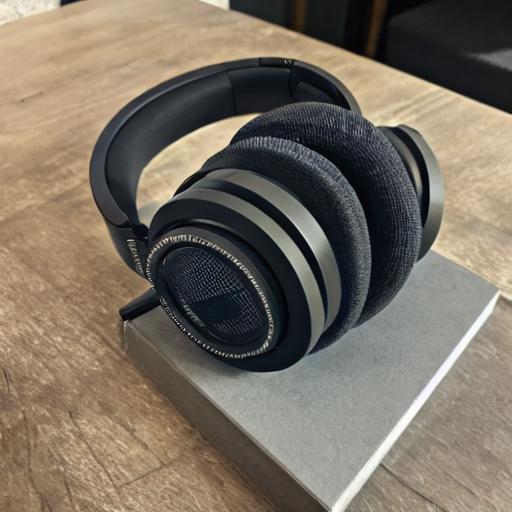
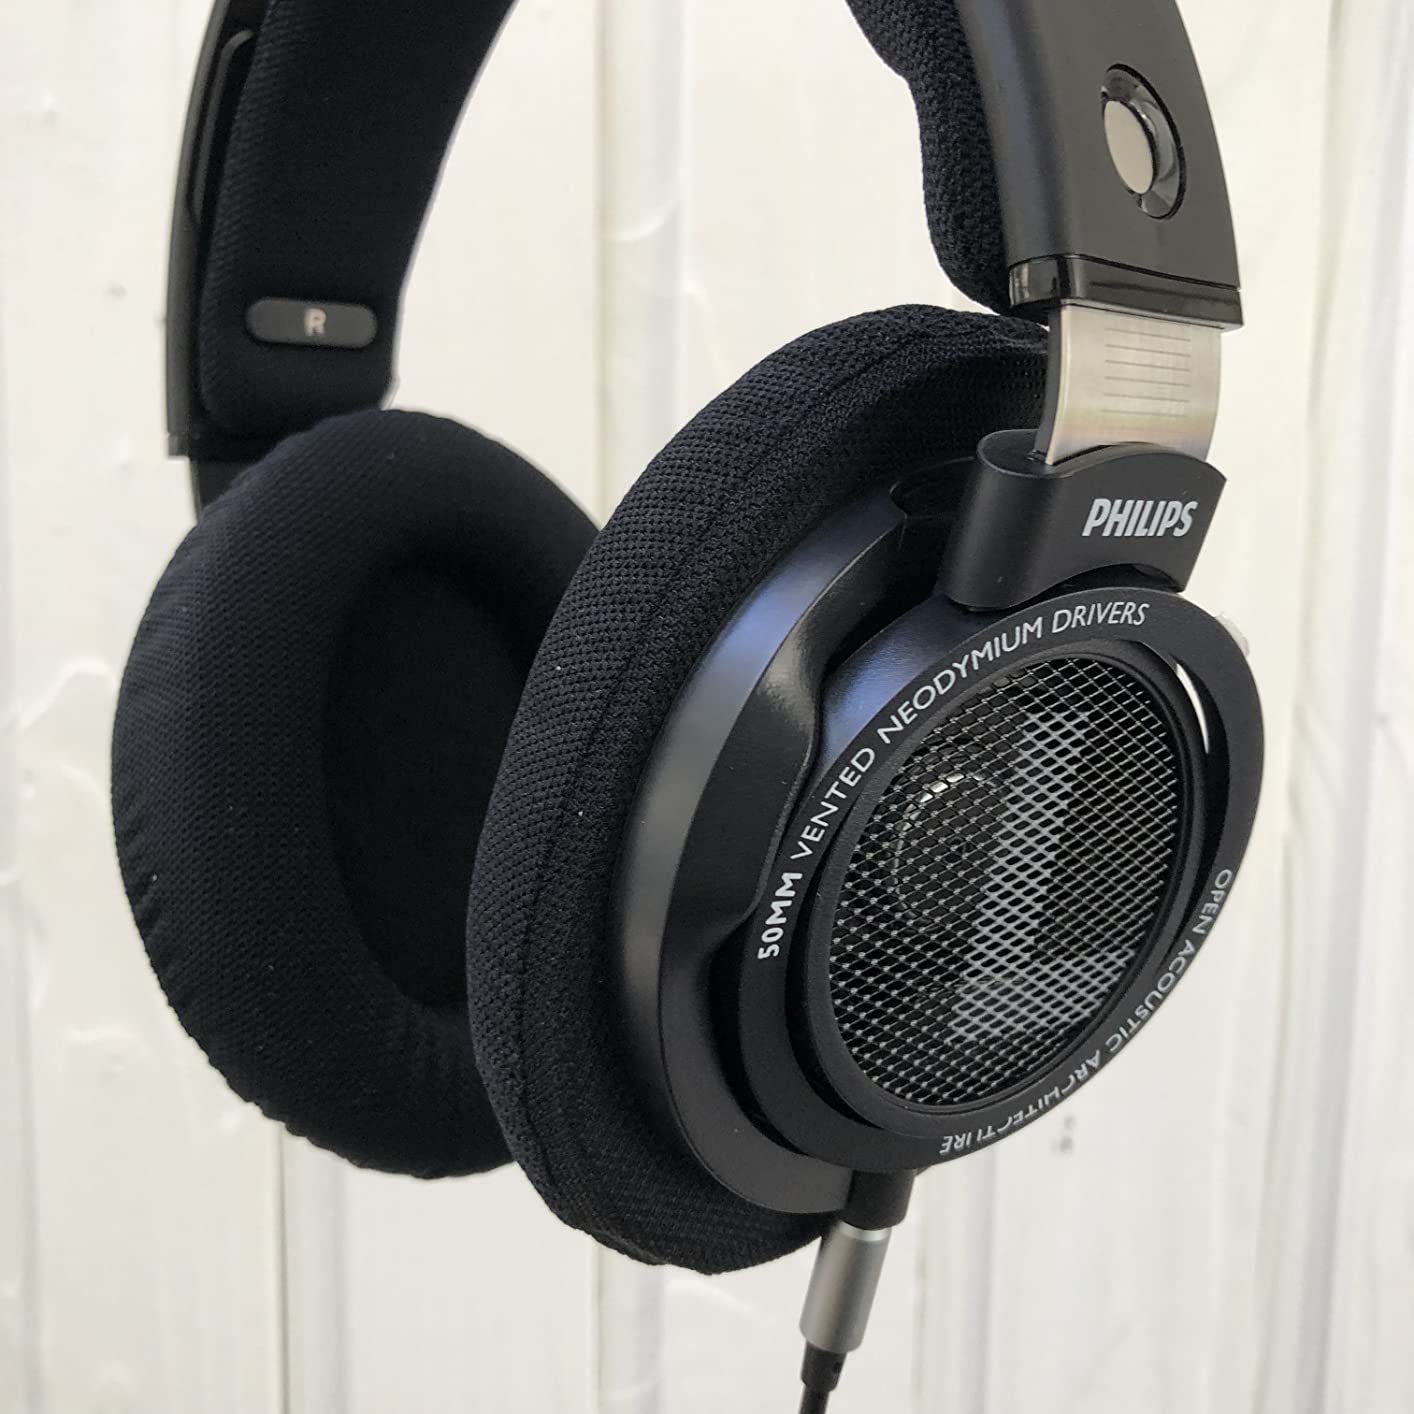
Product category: headphones
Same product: no